Vinícius Bácaro

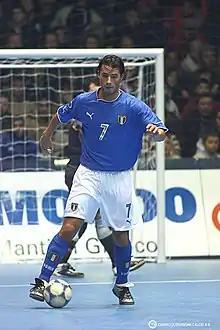
Bacaro playing for the Italy national team in 2020

Vinicius Bacaro (born 20 August 1978), is an Italian–Brazilian futsal player who plays for Latina as an Ala.